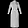
Label: Dress